Hell in a Cell (2010)

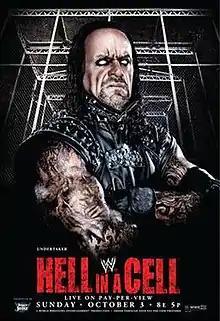
Promotional poster featuring The Undertaker

The 2010 Hell in a Cell was the second annual Hell in a Cell professional wrestling pay-per-view (PPV) event produced by World Wrestling Entertainment (WWE). It was held for wrestlers from the promotion's Raw and SmackDown brand divisions. The event took place on October 3, 2010, at the American Airlines Center in Dallas, Texas. It was the final Hell in a Cell held during the first brand split, which ended in August 2011, but was reinstated in July 2016.